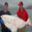
Label: flatfish